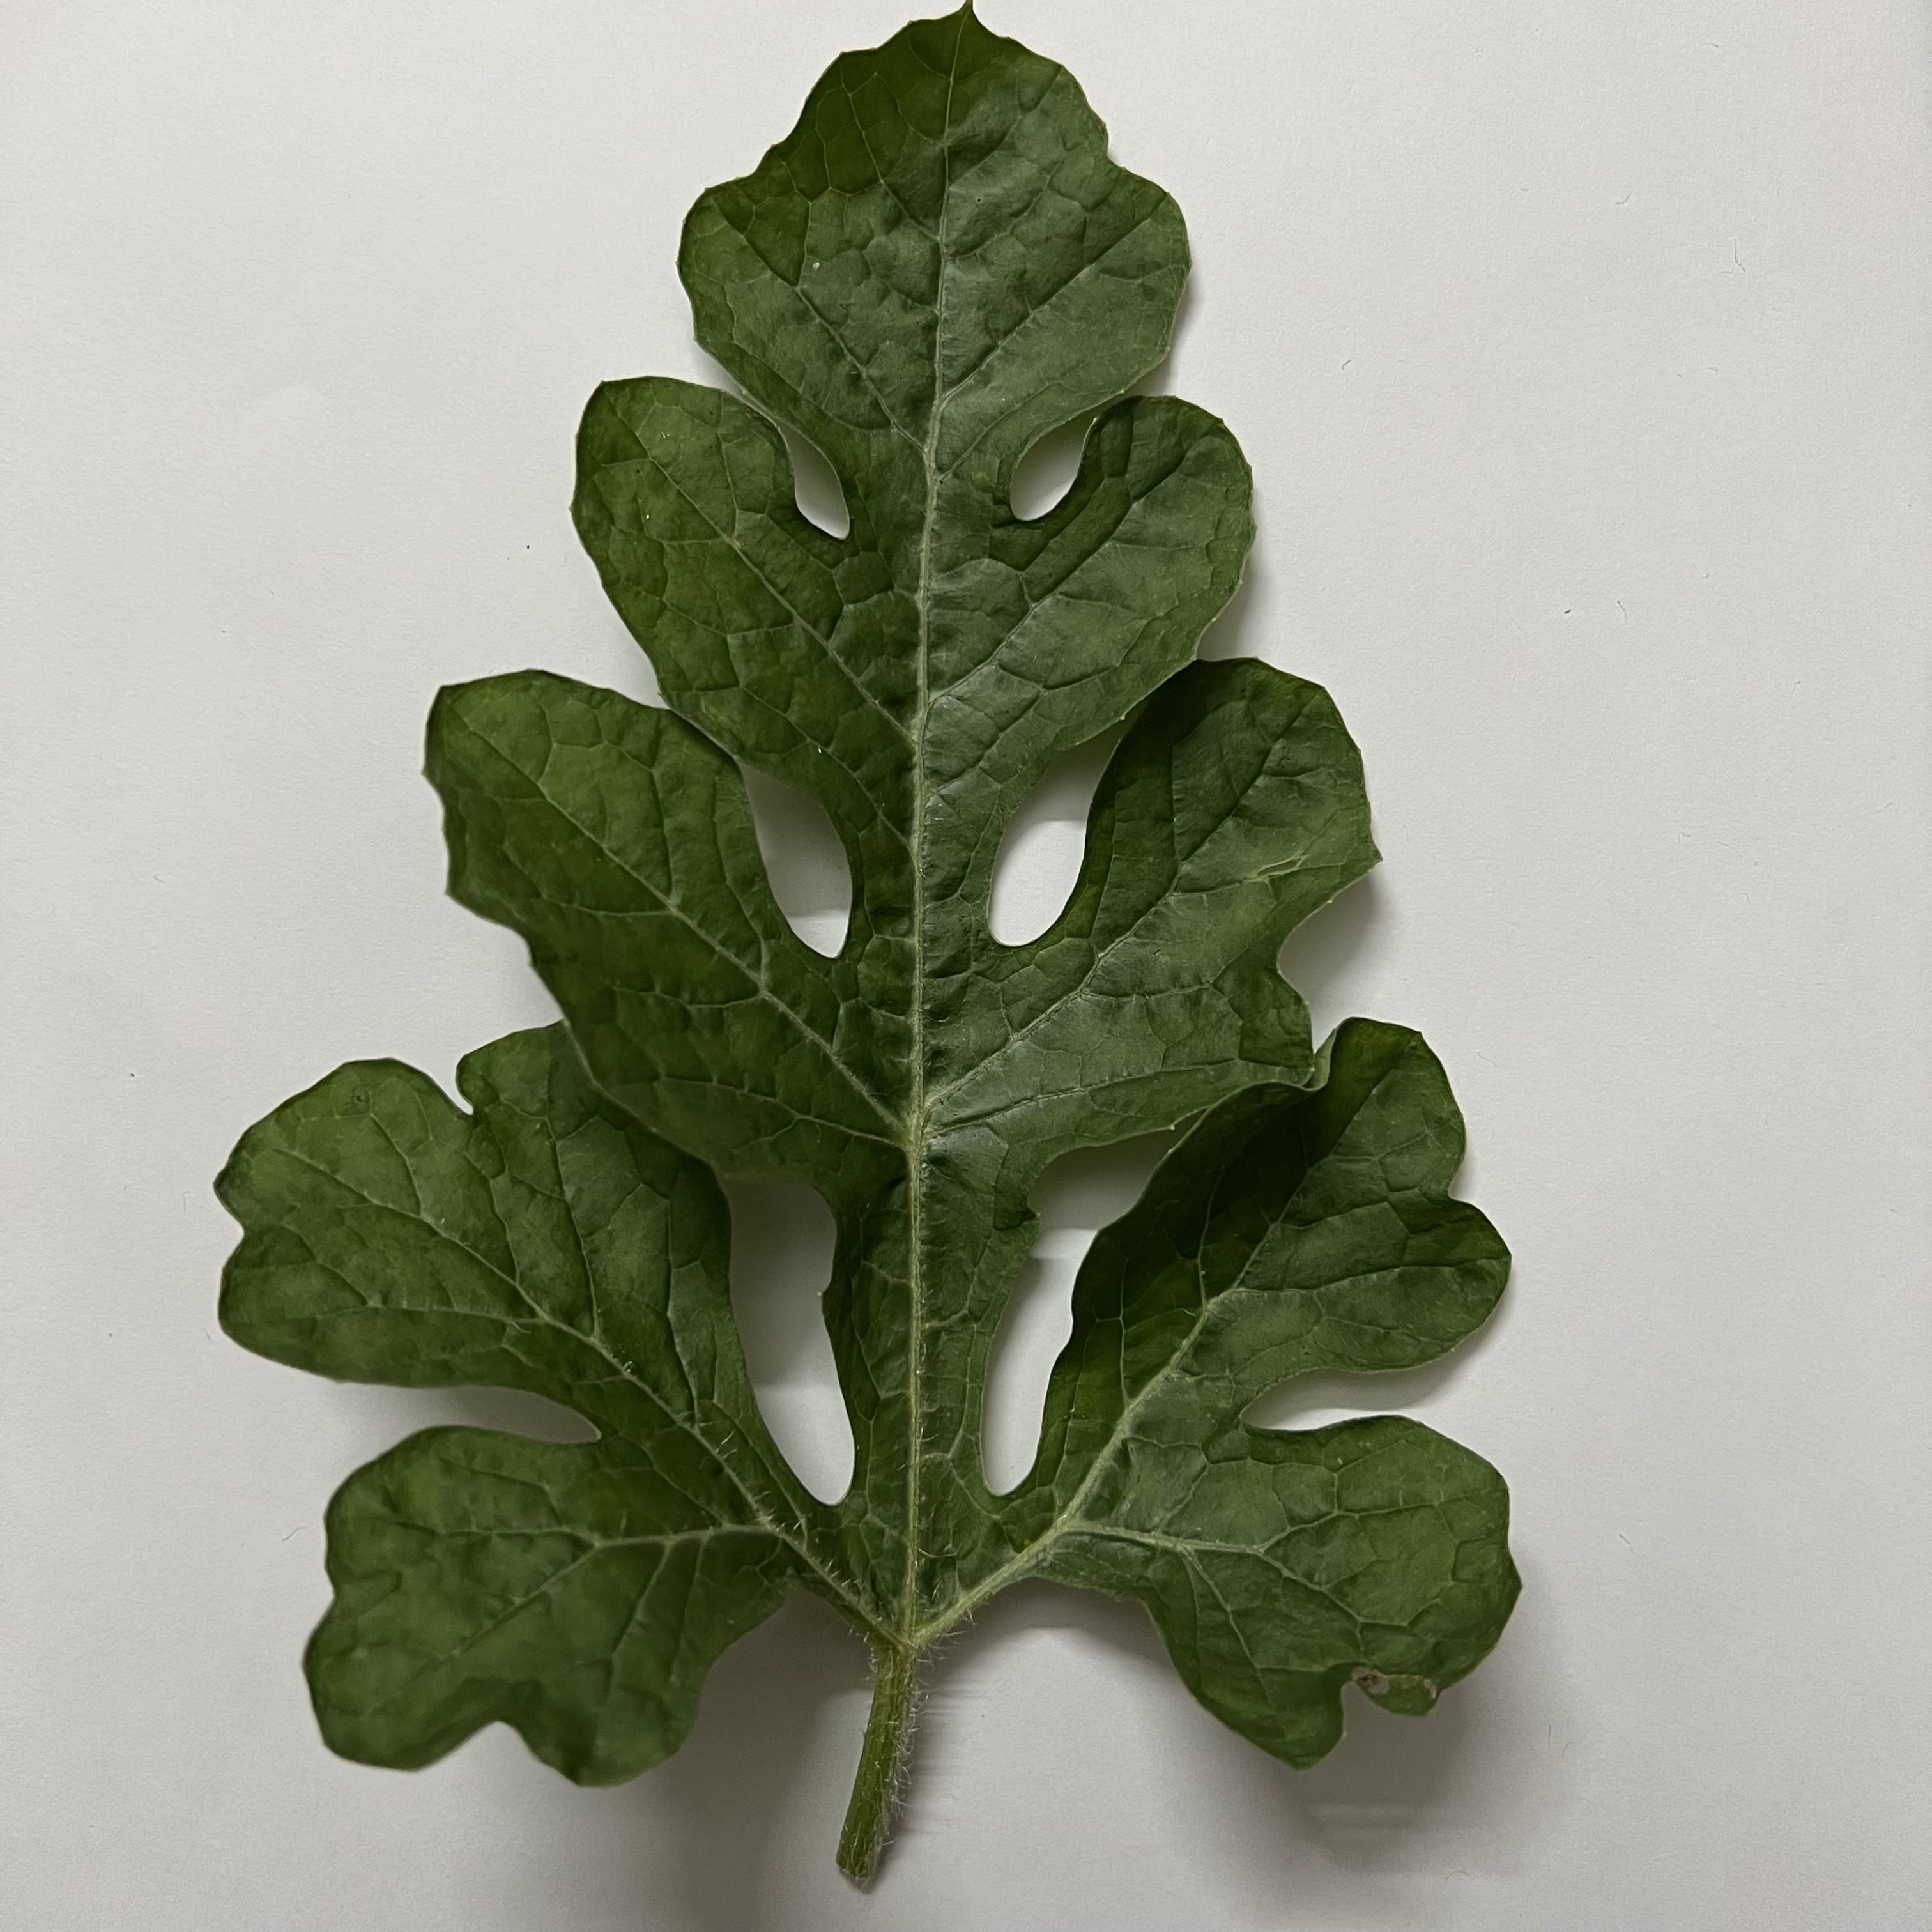
Label: Healthy